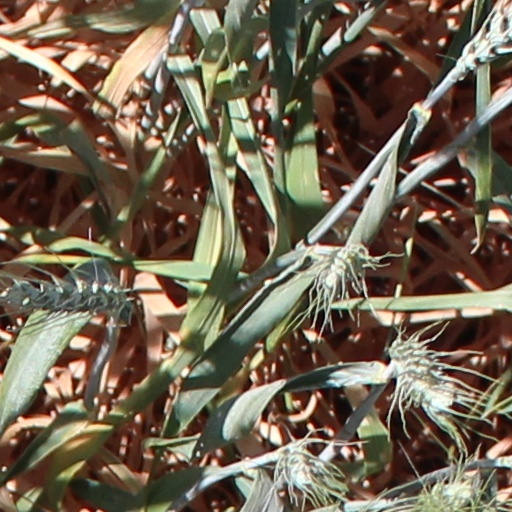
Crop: wheat